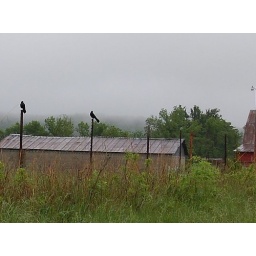
birds on fence posts in fog